Madden NFL 24

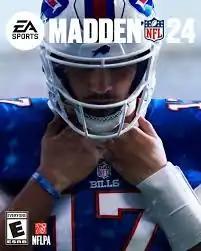
Standard edition cover art featuring Josh Allen

Madden NFL 24 is an American football video game developed by EA Tiburon and published by EA Sports. Based on the National Football League (NFL), it is an installment in the "Madden NFL" series and follows "Madden NFL 23". Buffalo Bills quarterback Josh Allen is the cover athlete for the game.